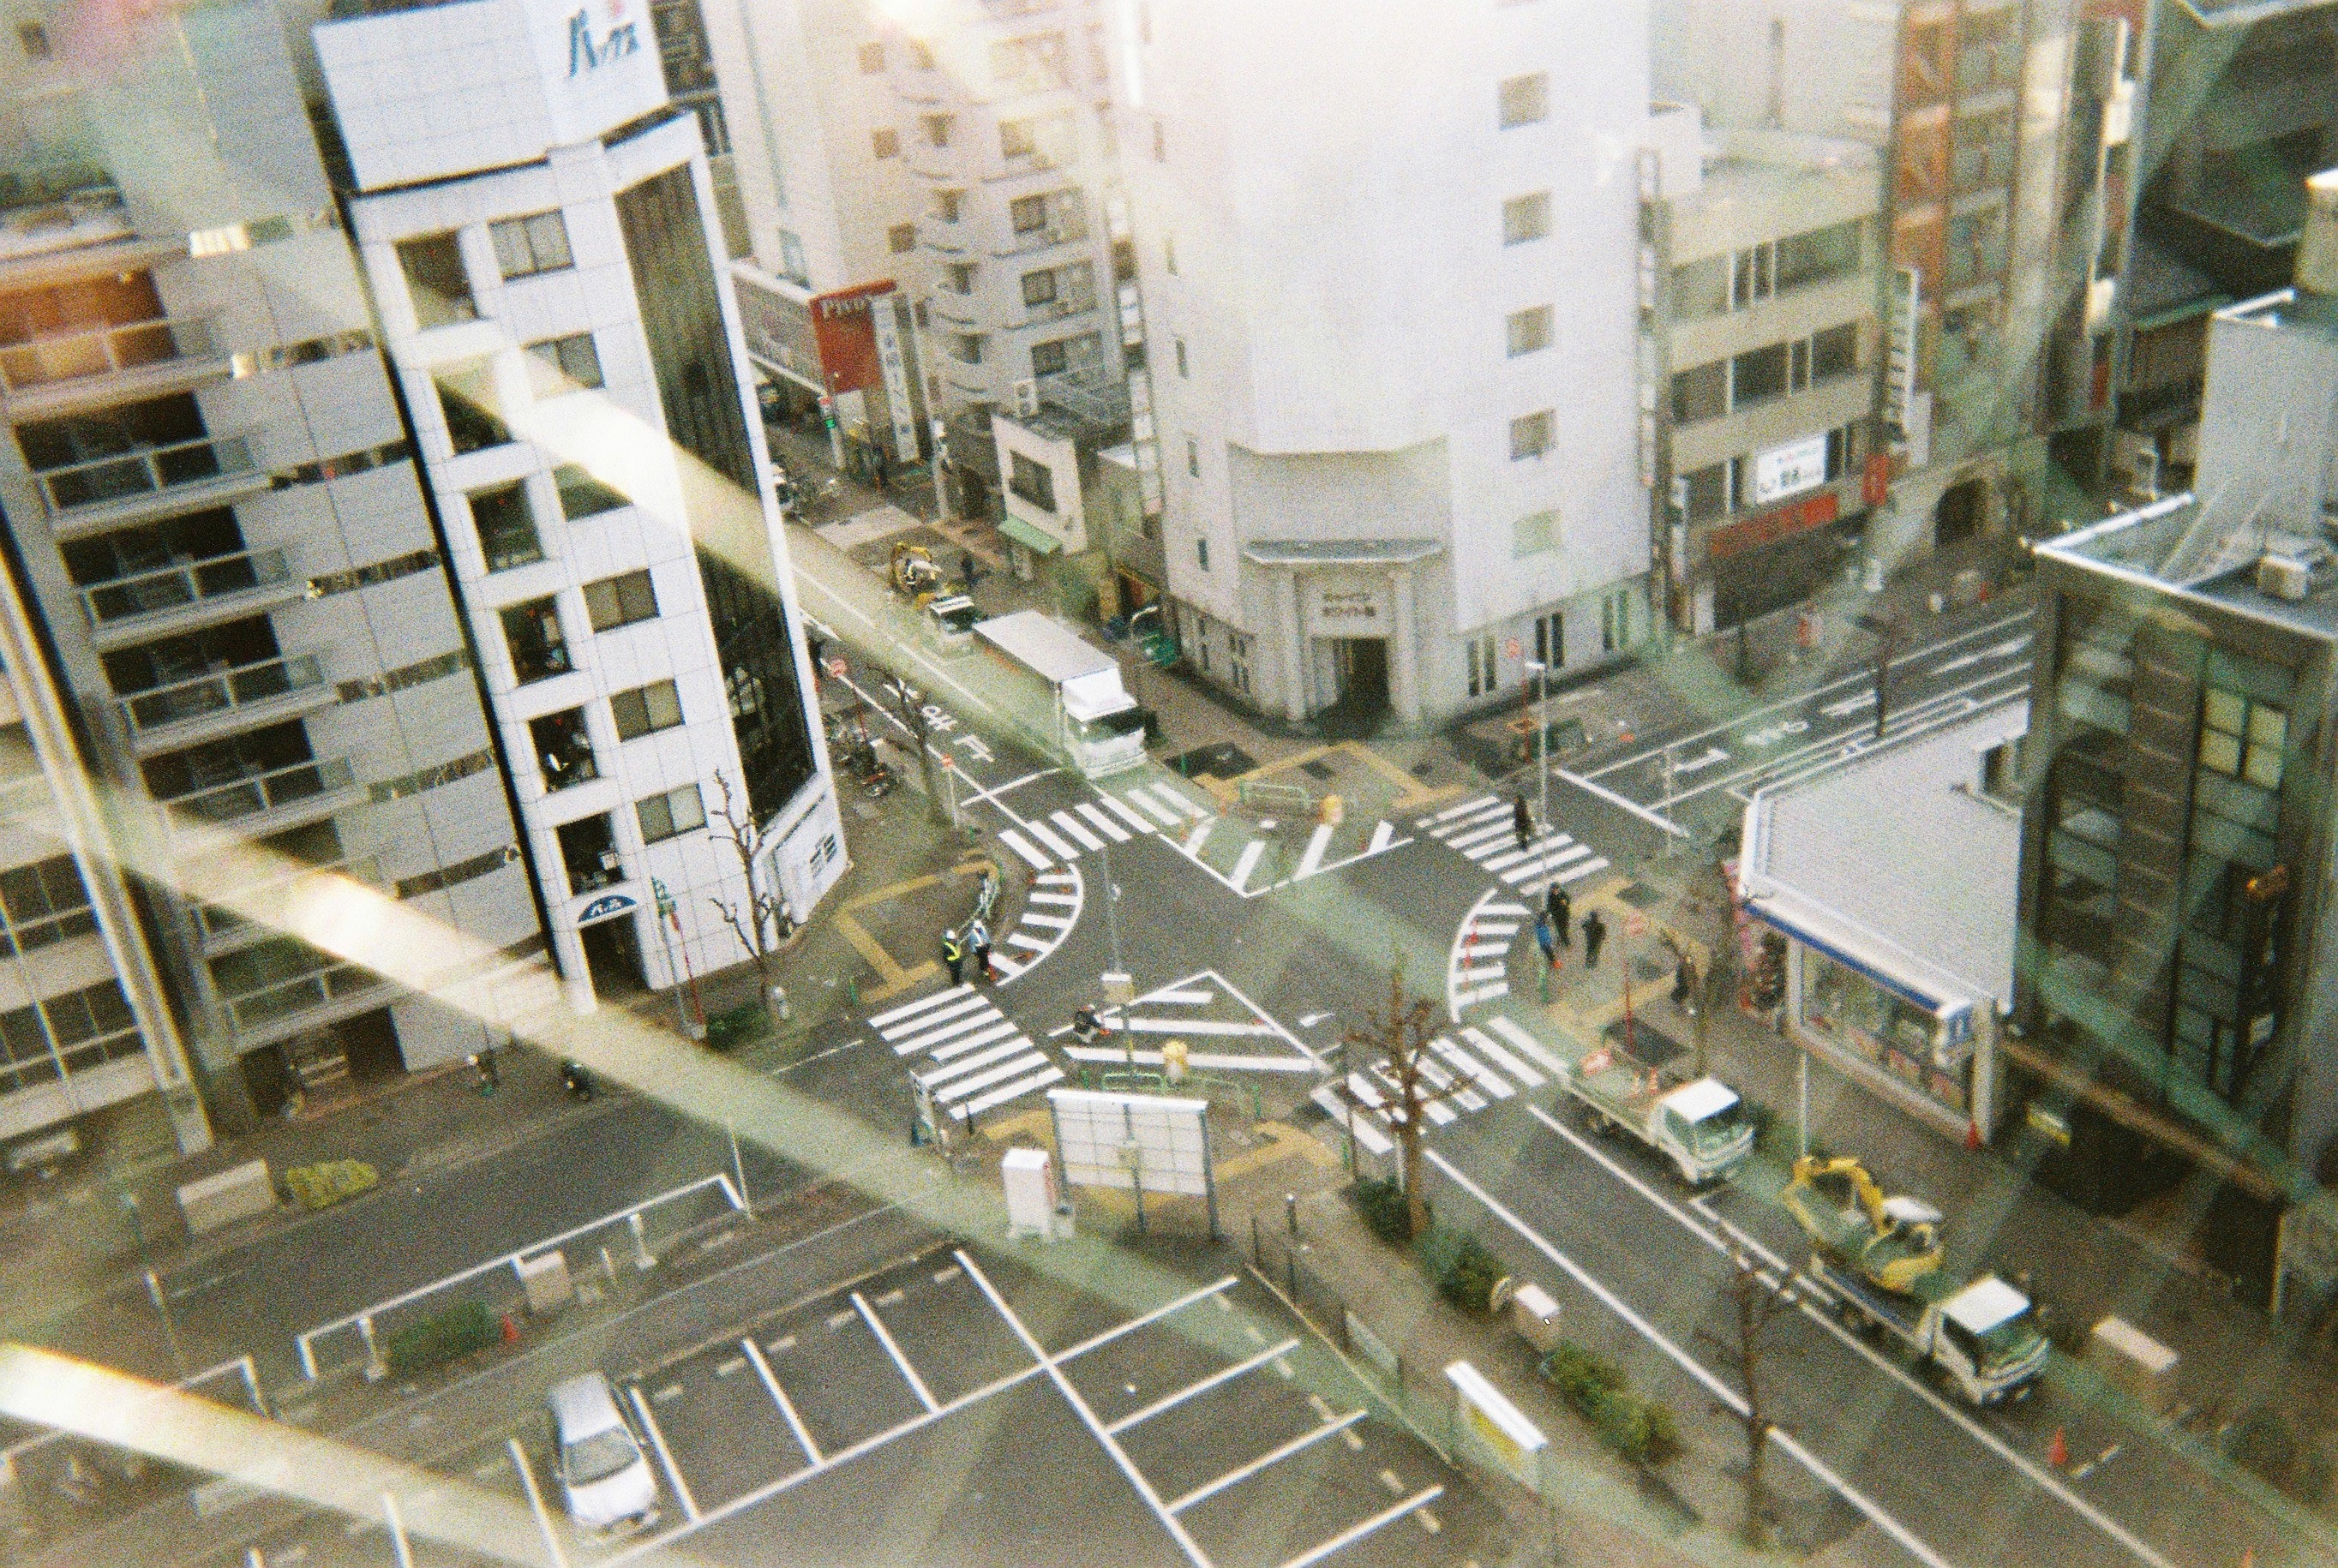
urban area, scale model, metropolitan area, mixed use, city, human settlement, architecture, urban design, residential area, building, metropolis, neighbourhood, infrastructure, bird's eye view, condominium, landscape, real estate, intersection, apartment, street, tower block, commercial building, road, downtown, suburb, thoroughfare, house, aerial photography